Fuente China

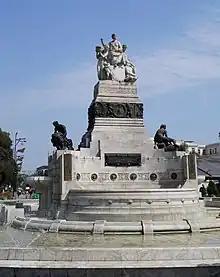

The Chinese Fountain, also known as the Three Races Fountain is a fountain monument in the Park of the Exhibition of Lima, Peru.